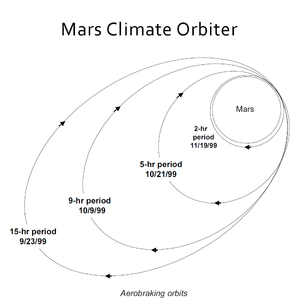
Mars Climate Orbiter est une des deux sondes spatiales de l'agence spatiale américaine, la NASA, lancée en 1998 pour étudier la planète Mars. Cet orbiteur doit étudier la météorologie de la planète Mars, le cycle hydrologique et du dioxyde de carbone, dans le but de mieux modéliser le climat actuel de la planète mais également de reconstituer les changements climatiques passés.